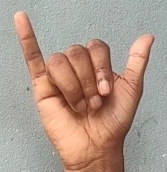
ASL sign: Y